PAEEK Kyrenia

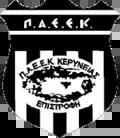
Emblem of PAEEK 1977

The PAEEK was a founding member of the Cyprus Basketball Federation in 1966 rising to fame in the early 1970s after its basketball division won the Cyprus top division basketball league in 3 consecutive years. In 1974 during the Turkish invasion of Cyprus, were killed seven basketball players who played at the last championship. They were Giorgos Moustakas, Christos Karefilidis, Andreas Charalampous, Dinos and Louis Tsangaridis (siblings), Foivos Fieros and Giorgos Trigkis. After this tragedy the basketball club dissolved and refounded in 1989.